Lord Howe long-eared bat

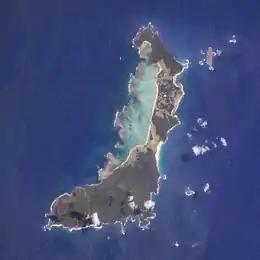
Satellite imagery of Lord Howe island, the skull was deposited and found in the north.

It is presumed extinct (EPBC Act 1999; van Dyck & Strahan, 2008), or if still extant, then critically endangered at state and international listings. Due to its current conservation status, the species is identified by the Alliance for Zero Extinction as in danger of imminent extinction. Actions benefiting the conservation of the species include the eradication of the owl introduced to control the rat irruption, although later surveys to locate the species (1999) have been unsuccessful. Informal reports of two different bats visible at dusk indicate a larger unidentified species is present on the island. The presumption of the existence of a large unknown species and its persistence through the twentieth century, aside from the age of that sub-fossil material, is weakly supported by these observations. The earliest of these was during a survey (Etheridge, 1889) and later anecdotal reports of a second species, larger than "Chalinolobus morio", continued to be reported by the island's colonists.